Blockade of Wonsan

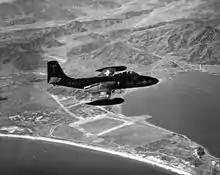
A U.S. Navy aircraft flies over Wonsan on 20 October 1952.

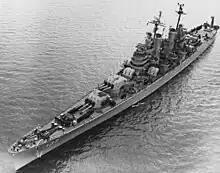
The cruiser during the war

In late 1951 and 1952 intelligence from captured or surrendered North Koreans became more frequent and reliable. The information told the United States that the enemy was building sampans for minelaying and preparing offensives against the islands around Wonsan. MiG aircraft were also being reported operating in larger numbers and would begin to threaten UN aircraft and the blockading force. North Korean Army troops, well supplied by the Soviets and the Chinese, were also conducting large artillery bombardments that demonstrated their supply of ammunition.